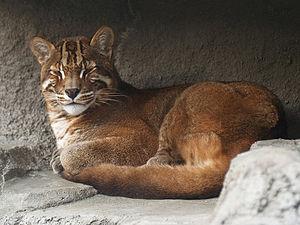
fr:Chat de Temminck日本語: アジアゴールデンキャット
Le Chat de Temminck ou Chat doré d'Asie est un félin de taille moyenne du genre Pardofelis. Sa robe est généralement unie et de couleur rousse, mais de nombreuses variations existent, incluant des spécimens mélaniques, tachetés comme l'ocelot ou de couleur grise ; un marquage facial composé de bandes blanches permet de facilement le reconnaître.